The Royal Palace, Angkor Thom

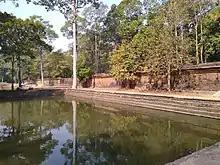
The East Pond

The 5625 square meters pond, probably built by king Jayavarman VIII, is faced with sandstone around its circumference. 13 tiers of steps descend 5.32 meters to the laterite paving. A wall was built on the south and to a lesser extent on the west which probably retain the embankment that extends to the pond from Phimeanakas. Dominating the pond on top of the wall is a paved terrace.